Jan Kochanowski

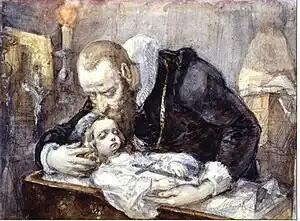
"Jan Kochanowski and His Deceased Daughter Ursula", by Jan Matejko, 1862

Some of his works can be seen as journalistic commentaries, before the advent of journalism "per see", expressing views of the royal court in the 1560s and 1570s, and aimed at members of parliament (the "Sejm") and voters. This period also saw most of his "Fraszki" ("Epigrams"), published in 1584 as a three-volume collection of 294 short poems reminiscent of Giovanni Boccaccio's "Decameron". They became Kochanowski's most popular writings, spawning many imitators in Poland. Czesław Miłosz, 1980 Nobel lureate Polish poet, calls them a sort of "very personal diary, but one where the personality of the author never appears in the foreground". Another of Kochanowski's works from the time is the non-poetic political-commentary dialogue, "" ("Portents").